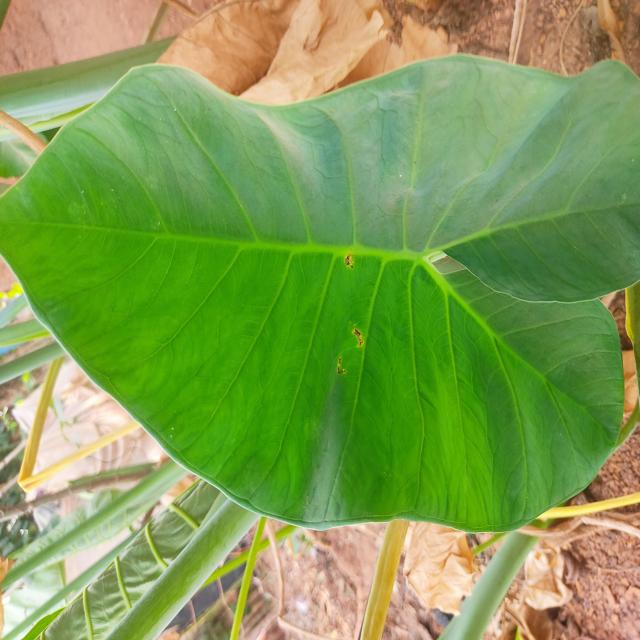
Label: Early_Blight